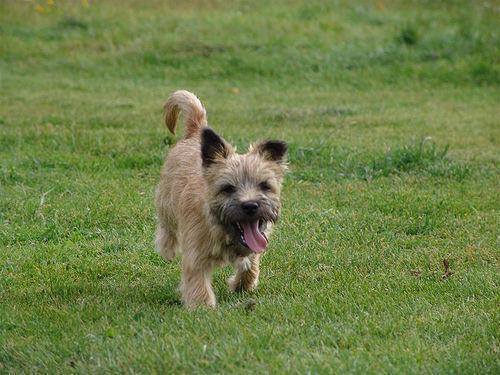
cairn